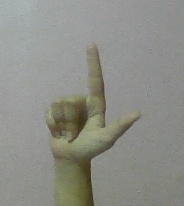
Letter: laam